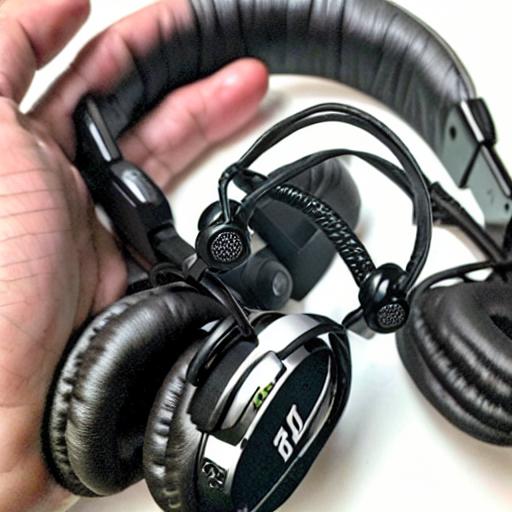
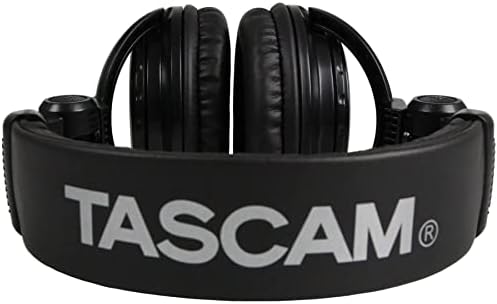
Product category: headphones
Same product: no